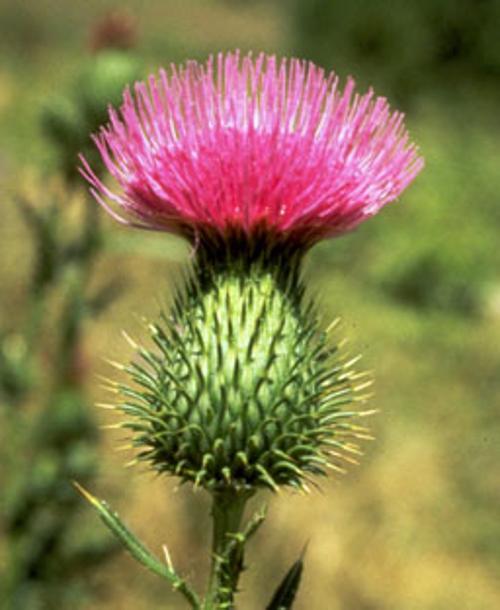
Label: spear thistle